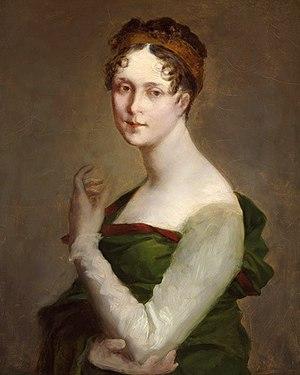
Portrait (inachevé?) de Josephine de Beauharnais (1763-1814)
La première campagne d’Italie est une campagne militaire menée par le général français Napoléon Bonaparte en Italie du Nord et sur le territoire autrichien du 24 mars 1796 au 7 avril 1797. Pendant un an, elle oppose principalement l'armée d'Italie de la République française aux forces de l'Empire d'Autriche et du Royaume de Sardaigne. Avec la guerre du Roussillon, le siège de Toulon et les actions en Corse, elle fait partie du théâtre méridional de la guerre de la Première Coalition.